Somers Point, New Jersey

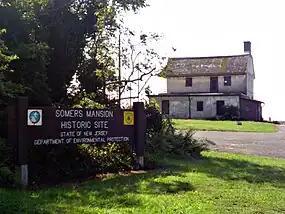
Historical Somers Mansion

The earliest residents of the area were the Lenape Native Americans. John Somers was the first European settler in what is now Somers Point. Somers purchased the land along the northern periphery of the Great Egg Harbor Bay from Thomas Budd in 1693, making it the oldest European settlement in what is now Atlantic County. Great Egg Harbour Township was designated in 1693 from the eastern portions of Gloucester County, which included Somers Point. Somers named the area Somerset Plantation. In 1695, John Somers operated the first ferry service across the Great Egg Harbor Bay to Cape May County. His son Richard built Somers Mansion overlooking the harbor sometime between 1720 and 1726, which remains the county's oldest existing home. Early names for the area were Somerset Plantation, Somers Ferry, and Somers Plantation, until the name Somers Point was established in 1750. Somers Point was designated as a port of entry in 1791 and remained one until it was abolished in 1915. By the 1830s, when Somers Point became part of Atlantic County, it was a popular summer resort with several boarding houses.